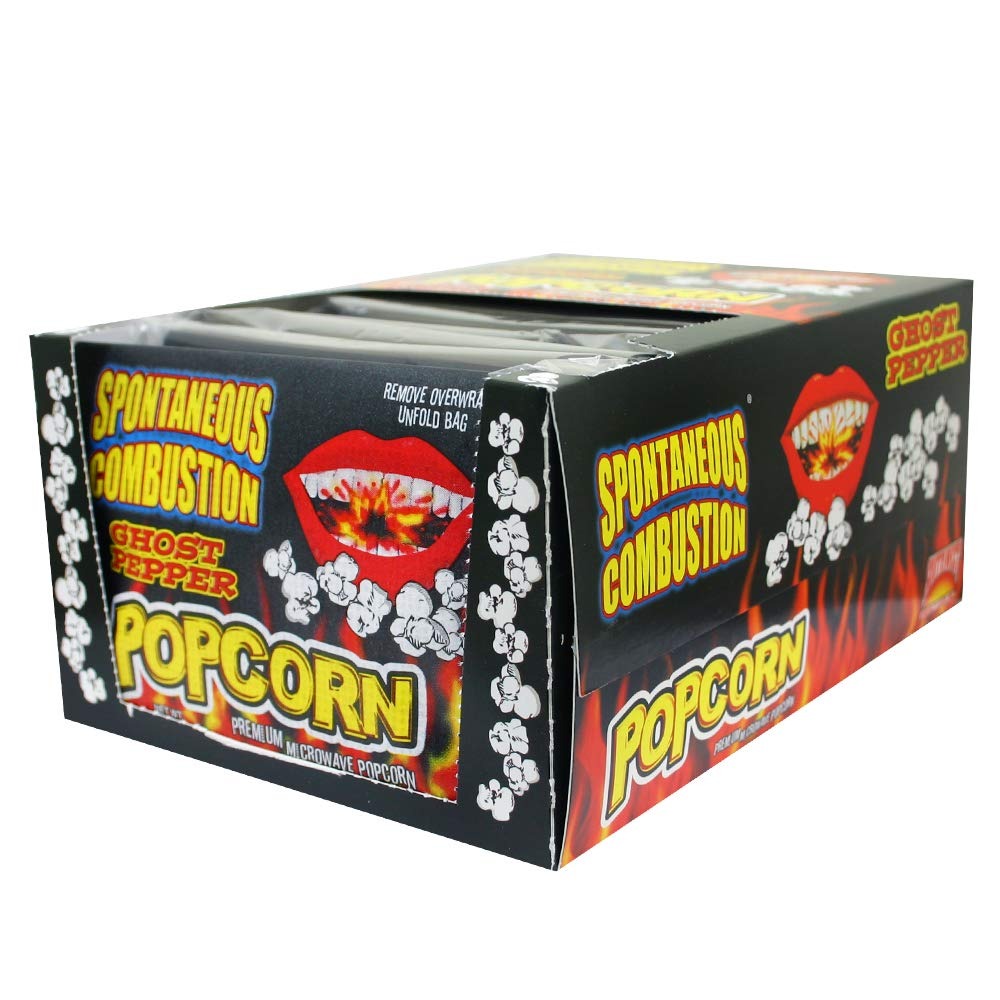
Item Name: Spontaneous Combustion Ghost Pepper Microwave Popcorn Bags - 12 Pack - Ultimate Spicy Gourmet Popcorn - Perfect Hot Movie Theater Popcorn for Home - Try if you dare!
Bullet Point 1: SPICY GOURMET GIFT: Perfect for the closest person you feel like torturing, just give them a bag of this microwave popcorn!
Bullet Point 2: QUALITY: This is the only superior quality gourmet ghost pepper popcorn on the market today and probably the last spicy popcorn you will need to ever try! Just check our reviews.
Bullet Point 3: INGREDIENTS: Made with real ghost pepper. Don’t say we didn’t warn you. Great replacement for traditional movie theater popcorn
Bullet Point 4: Spontaneous Combustion ghost pepper popcorn that "explodes" in your mouth and not in your hand an excellent microwave popcorn.
Bullet Point 5: TRY: The Ass Kickin challenge and see who is left standing.
Product Description: <b>SPICY GOURMET GIFT: </b> Perfect for the closest person you feel like torturing, just give them a bag of this microwave popcorn!<p> <b>QUALITY: </b>This is the only superior quality gourmet ghost pepper popcorn on the market today and probably the last spicy popcorn you will need to ever try! Just check our reviews.<p> <b>INGREDIENTS: </b> Made with real ghost pepper. Don’t say we didn’t warn you. Great replacement for traditional movie theater popcorn.<p> <b>TRY: </b> The Ass Kickin challenge and see who is left standing.<p> <b>Spontaneous Combustion Ghost Pepper Popcorn that "explodes" in your mouth and not in your hand with Ghost Pepper Heat. </b>
Value: 42.0
Unit: Ounce

Price: 27.95